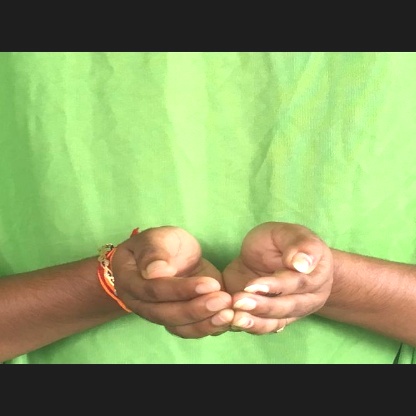
Mudra: Pushpaputa